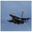
Label: airplane